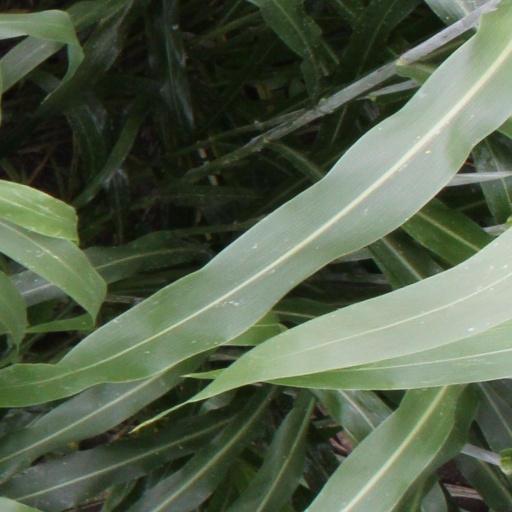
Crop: sorghum